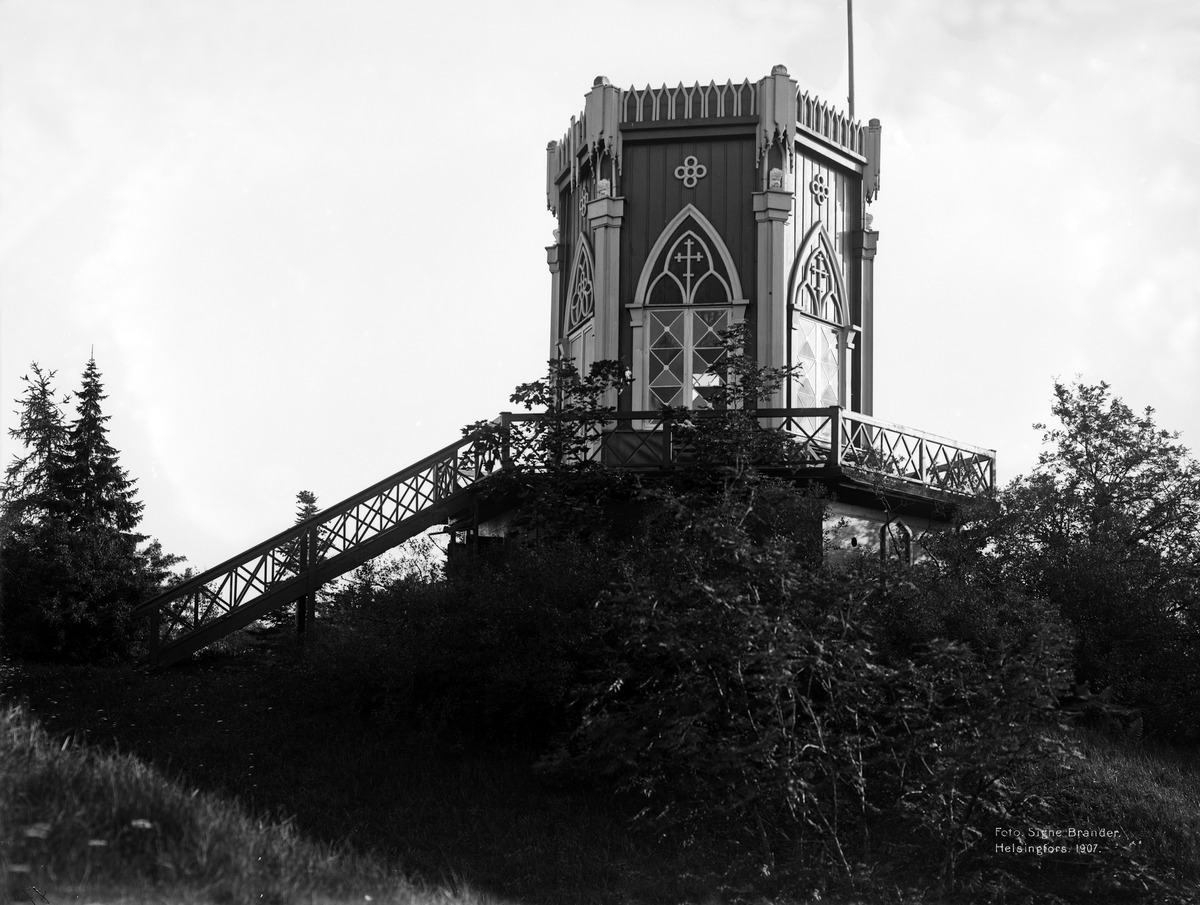
Huvimaja ja näköalatorni Sompasaaressa
sisällön kuvaus: Huvimaja ja näköalatorni Sompasaaressa. Huvimajan suunnitteli C. L. Engel merikapteeni Gustaf Wilhelm Sundmanin kesähuvilalle Sompasaareen. mustavalkoinen
Kuvaaja: Brander, Signe, valokuvaaja
Ajankohta: kuvausaika 1907
Paikka: Suomi, Uusimaa, Helsinki, Sompasaari Helsinki, Sompasaari
Aiheet: saaret, huvilat, huvimajat, tornit, näkötornit